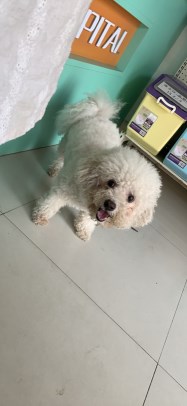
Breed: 3083-n000117-Bichon_Frise